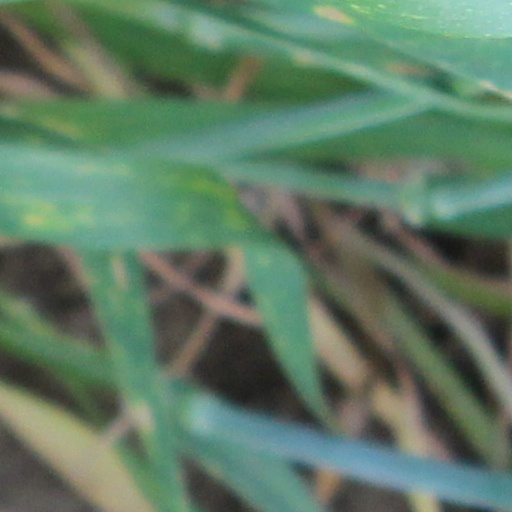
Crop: wheat